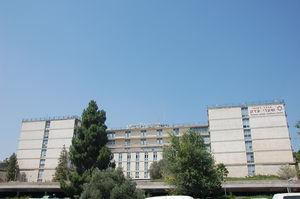
Bayit VaGan est un quartier situé au sud ouest de Jérusalem. Il est à l'est et à proximité du Mont Herzl et à côté des quartiers de Kiryat Hayovel et de Givat Mordechai. C'est un quartier résidentiel, le site d'importantes institutions d'enseignement et aussi de l'hôpital moderne Shaare Zedek.
Le Centre Médical Shaare Zedek (Jérusalem) est un centre hospitalier majeur à Jérusalem, fondé en 1902, tout d'abord localisé sur la Rue Jaffa, avant de s'établir en 1980 dans le quartier de Bayit VeGan. Le Centre hospitalier a incorporé le vieil hôpital de Bikur Cholim.